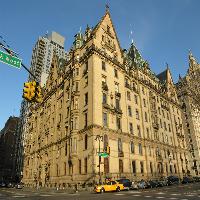
Weather: sun or clear